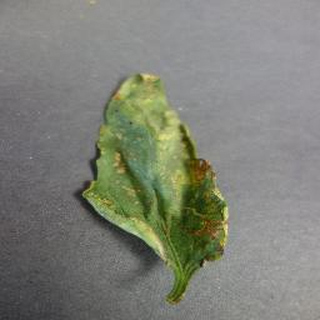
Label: tomato_bacterial_spot